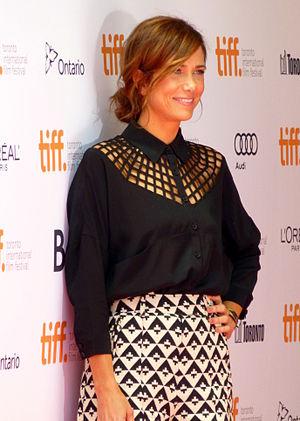
Hateship, Loveship est un film américain réalisé par Liza Johnson, sorti en 2013.